Architecture in Middle-earth

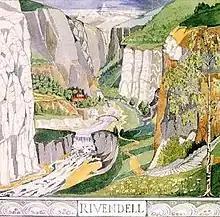
J. R. R. Tolkien's 1937 painting of Rivendell gives prominence to the house's setting.

Tolkien's 1937 painting "Rivendell" depicts the Elvish house in a mountainous setting with prominent cliffs. In that painting, and in sketches from different viewpoints, he shows the house, unfortified in its valley. It has a square tower with a hipped roof, beside a larger building with a pitched roof and a loggia with columns and sometimes gently curved arches; there are some outbuildings. In "The Hobbit", Bilbo and the Dwarves lead their ponies down the steep path to the fast-flowing river and cross "a narrow bridge of stone without a parapet ... And so at last they all came to the Last Homely House, and found its doors flung wide." In "The Lord of the Rings", Sam and Frodo experience a sizeable house, but again the outside, both the gardens and wild nature, is given prominence. The Hobbits walk "along several passages and down many steps and out into a high garden above the steep bank of the river. He found his friends sitting in a porch on the side of the house looking east. Shadows had fallen in the valley below, but there was still a light on the faces of the mountains far above. The air was warm. The sound of running and falling water was loud, and the evening was filled with a faint scent of trees and flowers, as if summer still lingered in Elrond's gardens."